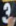
Number: 3